Lawrence Milner

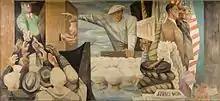
Anton Refregier's 1948 murals at the Rincon Center (formerly Rincon Annex Post Office) in San Francisco, shows Harry Bridges center

In April 1939, deportation procedure for Bridges started. In mid-July 1939, hearings were taking place in a US Immigration office on Angel Island, California, for the deportation of Bridges. Immigration Commissioner James Houghteling oversaw; Dean James M. ("Chink") Landis of Harvard Law School and Secretary of Labor Francis Perkins served as examiners. The Bridges defense team included Carol Weiss King and Nathan Greene of the International Juridical Association (IJA).